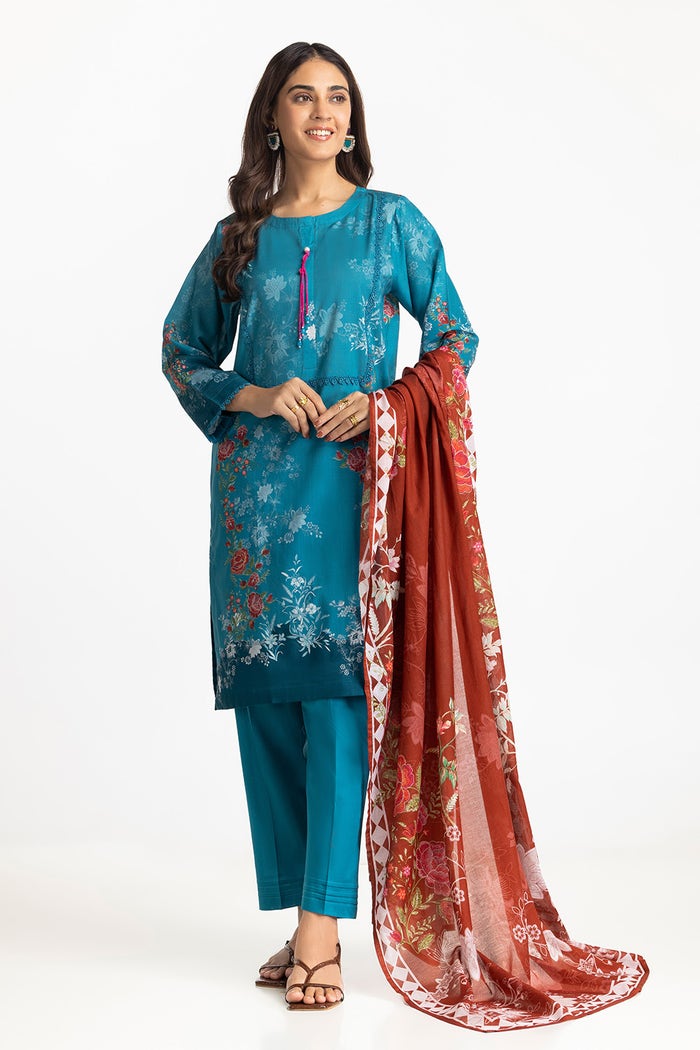
teal multi kashmir chiffon